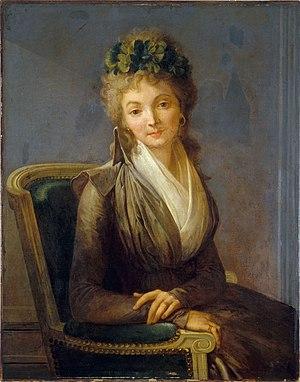
Portrait présumé de Lucile Desmoulins (1770-1794), épouse du révolutionnaire français Camille Desmoulins.
Anne-Lucile-Philippe Desmoulins née Laridon-Duplessis le 18 janvier 1770 à Paris où elle est guillotinée le 13 avril 1794, huit jours après son mari Camille Desmoulins, est une personnalité de la Révolution française.
Les Conspirations des prisons sont un procédé mis en place sous la Terreur, inauguré après le procès des dantonistes dans son principe, puis mis en place de manière systématique après le vote de la loi du 22 prairial. Il y en eut plusieurs, étant entendu que l’expression « conspiration des prisons » ne désigne ni une rébellion, ni une mutinerie, mais un plan concerté d’élimination physique des prisonniers. Certaines de ces entreprises jugées criminelles en l’an III échouèrent, d’autres prévues n’eurent pas lieu par suite des évènements du 9 Thermidor et d’autres encore, particulièrement meurtrières trouvèrent leur achèvement les 19, 21-22 et 25 messidor, 5-6 et 8 thermidor an II. Maximilien Robespierre, Saint-Just et Couthon, contrairement à une légende thermidorienne, n’y eurent aucune part : elles sont entièrement l’œuvre du Comité de sûreté générale, en liaison avec quelques membres du Comité de salut public et particulièrement Bertrand Barère qui disait à la Convention : le comité a pris ses mesures et dans deux mois les prisons seront évacuées.